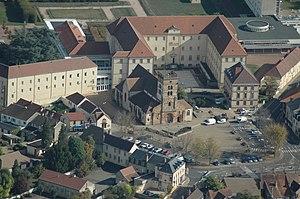
Vue aérienne sur le centre bourg d'Yzeure.
Le lycée Jean Monnet a commencé son existence dans la partie basse du lycée Banville et s'appelait Collège Technique, avec les enseignements théoriques y compris la gymnastique maintenant.
Le diocèse de Moulins est une circonscription ecclésiastique de l'Église catholique romaine dont le territoire correspond actuellement aux limites administratives du département de l'Allier.
Yzeure est une commune française, située dans le département de l'Allier en région Auvergne-Rhône-Alpes.